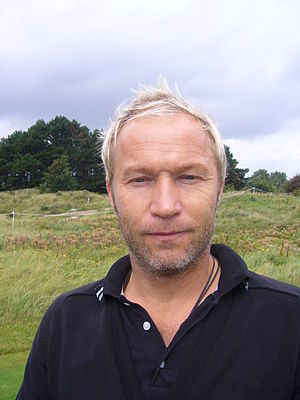
Per-Ulrik Johansson
Per-Ulrik Johansson
Per-Ulrik Johansson er en svensk golfspiller, der pr. juli 2008 står noteret for 6 sejre gennem sin professionelle karriere. Hans bedste resultat i en Major-turnering er en 8. plads, som han opnåede ved US PGA Championship i 1996.